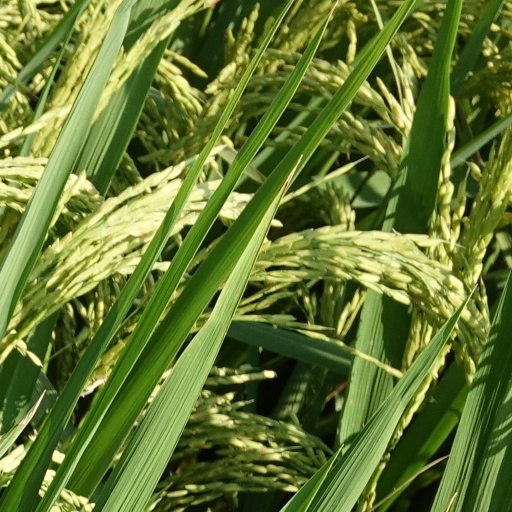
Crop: rice